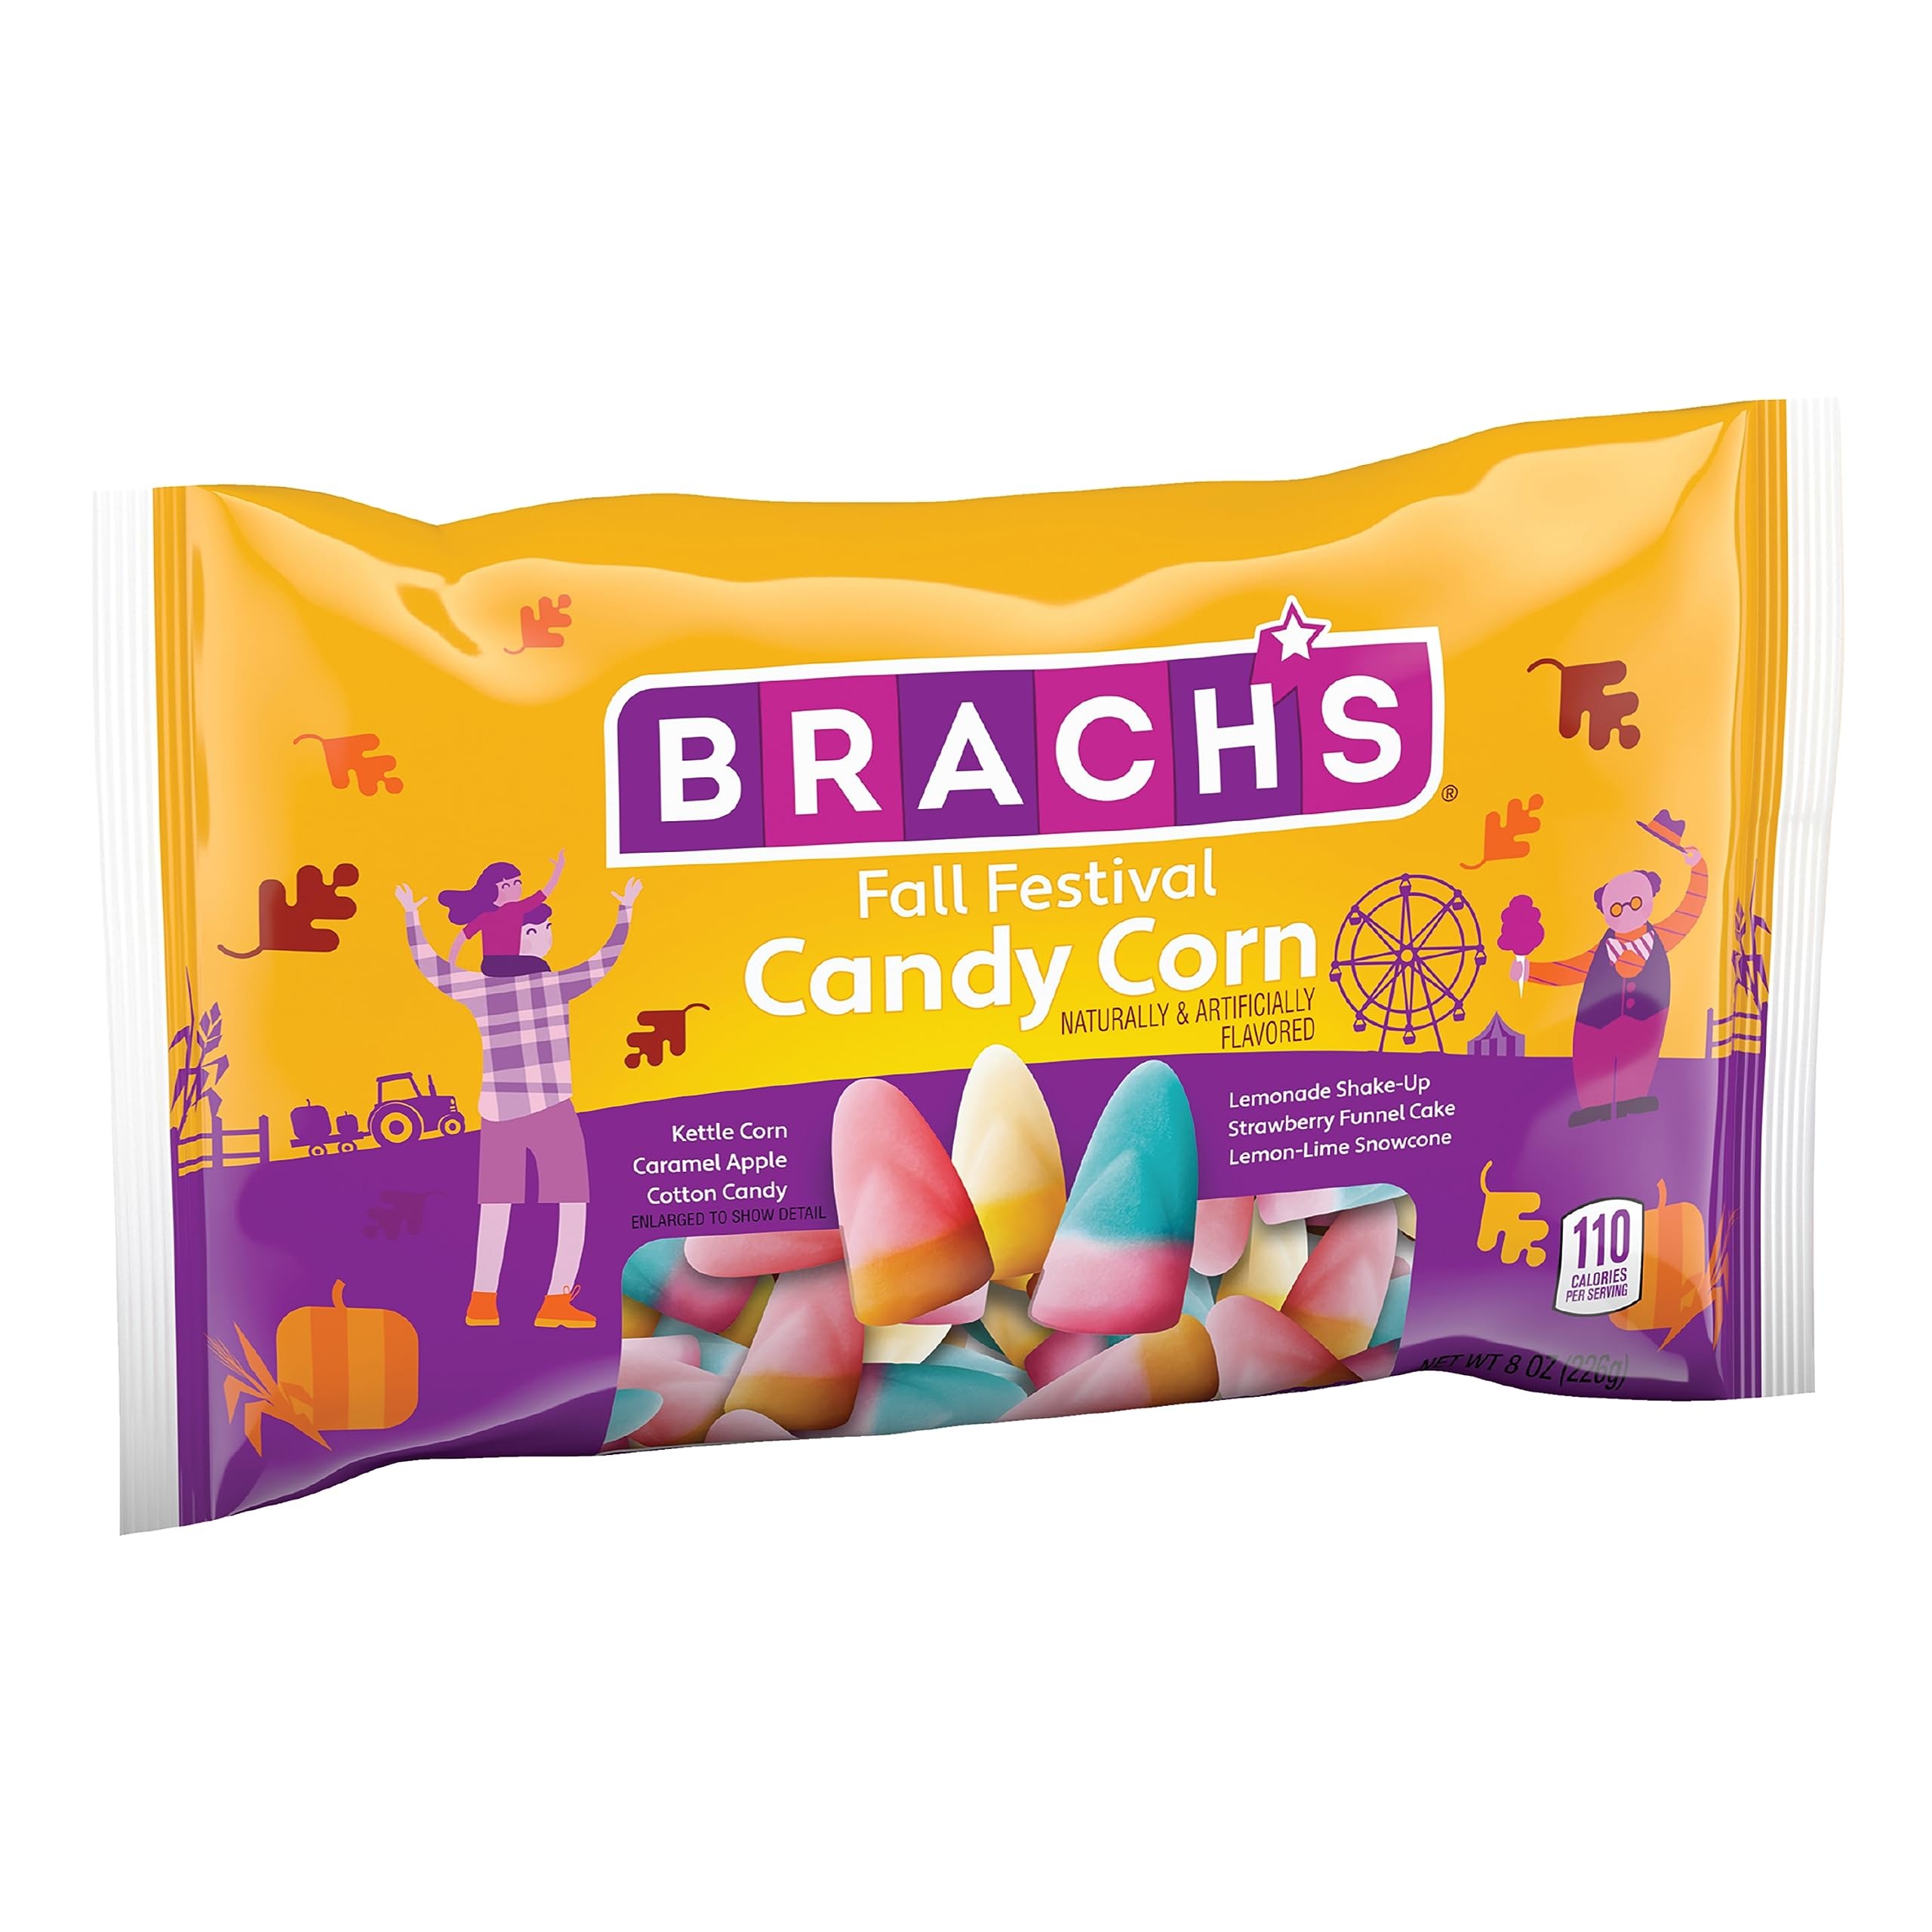
Item Name: Brach's Fall Festival, Kettle Corn, Caramel Apple, and Cotton Candy Flavored Halloween Candy Corn, 8 oz Bag
Bullet Point 1: A TWIST ON THE HALLOWEEN CANDY CLASSIC: Celebrate the flavor of fall with these kettel corn, caramel apple and cotton candy candy corn! Brach's Candy Corn is the perfect sweet treat to fill your Halloween candy bowl, trick or treat candy bags, and decorate delicious halloween snacks.
Bullet Point 2: MADE WITH HONEY FORWARD FLAVOR: Brach's Fall Festival Halloween Candy Corn is full of flavor you can count on every fall season. Rich in both texture and taste, this candy corn is the perfect Halloween snack and decoration for all your Fall recipes and treats.
Bullet Point 3: BAKE AND MAKE HALLOWEEN MOMENTS: Candy corn is perfect for candy bowls, trick-or-treat bags, movie nights, fall parties and pumpkin carving contests. Create memorable seasonal treats, cookies, cakes, pies, and snacks with a touch of candy corn that brings Autumn home.
Bullet Point 4: AMERICA'S #1 CANDY CORN: Nothing signifies Halloween and the fall season more than candy corn, and Brach's has been delivering this widely recognized treat to you to enjoy at your family celebrations, children's parties, work gatherings, and other fall-themed events.
Bullet Point 5: AMERICA'S CANDY MAKER: Brach's has been making America's favorite candies since 1904. Our delicious variety of classically crafted confections are sweet treats that celebrate the season and all the moments in between. Share a little, or a lot, and make your memories sweeter.
Value: 8.0
Unit: Ounce

Price: 5.75